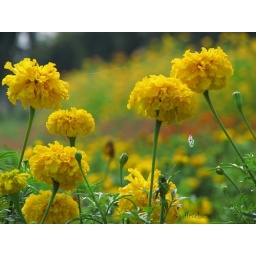
yellow ang green in harmony